The Sleeping Dictionary

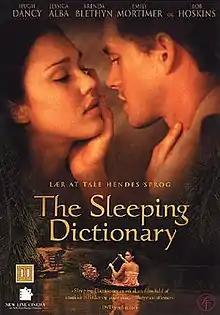
Theatrical release poster

The Sleeping Dictionary is a 2003 British-American romantic drama film written and directed by Guy Jenkin and starring Hugh Dancy, Jessica Alba, Brenda Blethyn, Emily Mortimer, and Bob Hoskins. The film is about a young Englishman who is sent to Sarawak, Malaysia, in the 1930s to become part of the British colonial government. There he encounters some unorthodox local traditions, and finds himself faced with tough decisions of the heart involving a beautiful young local woman who becomes the object of his affections. "The Sleeping Dictionary" was filmed on location in Sarawak.